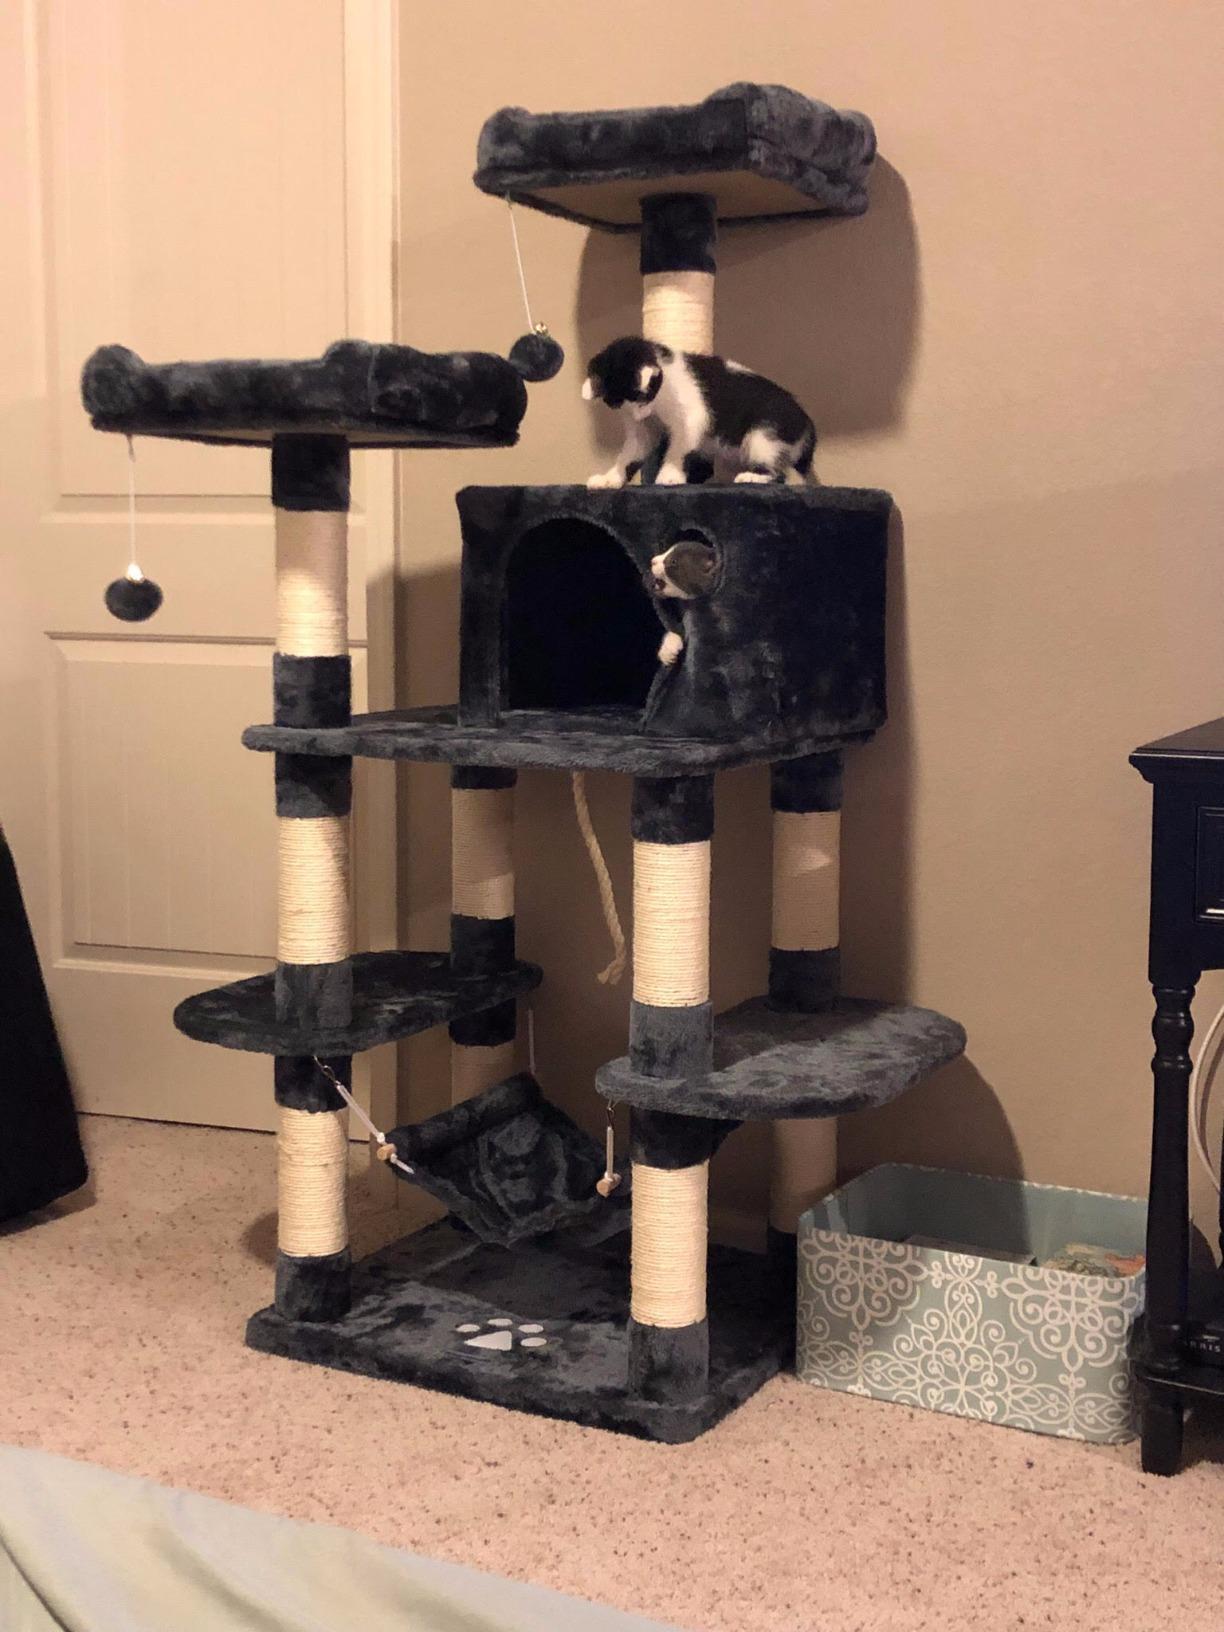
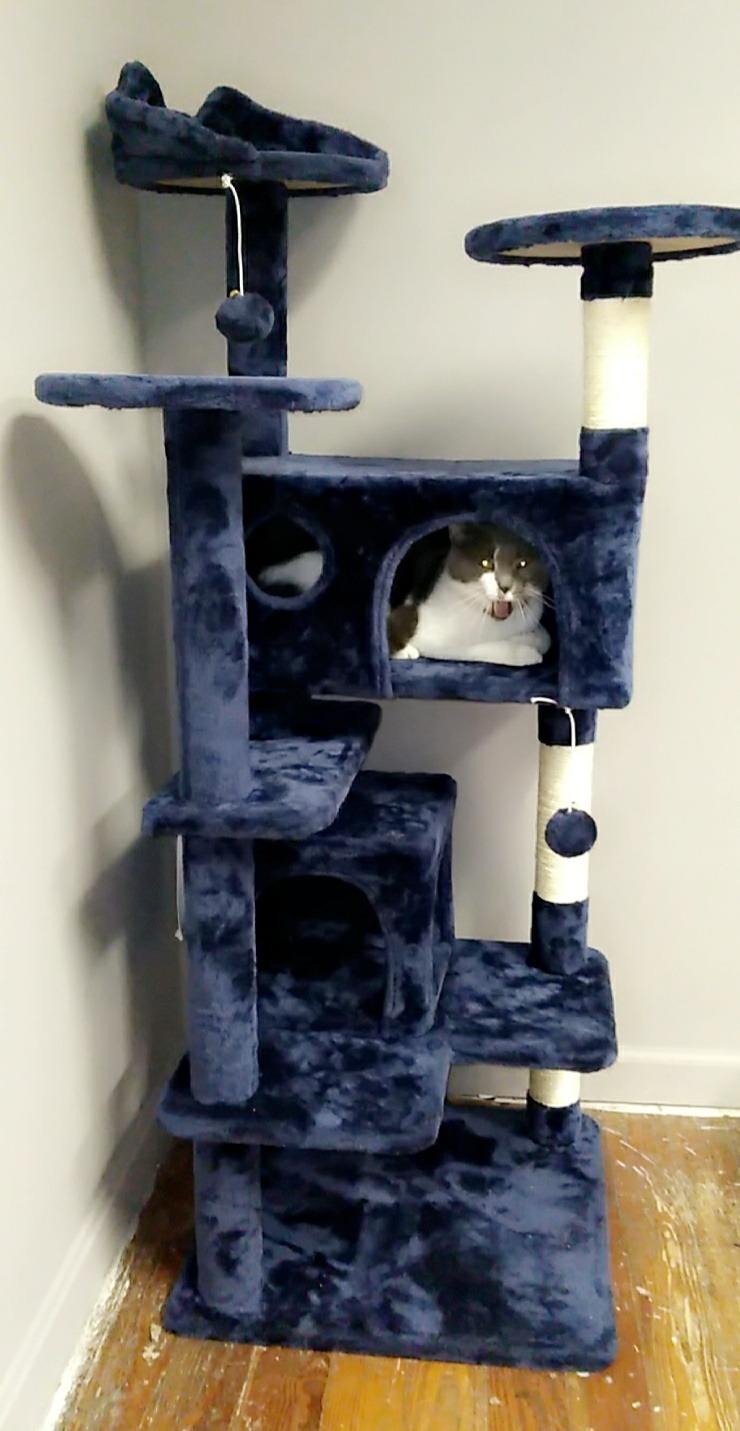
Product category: items_cat tree
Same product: no